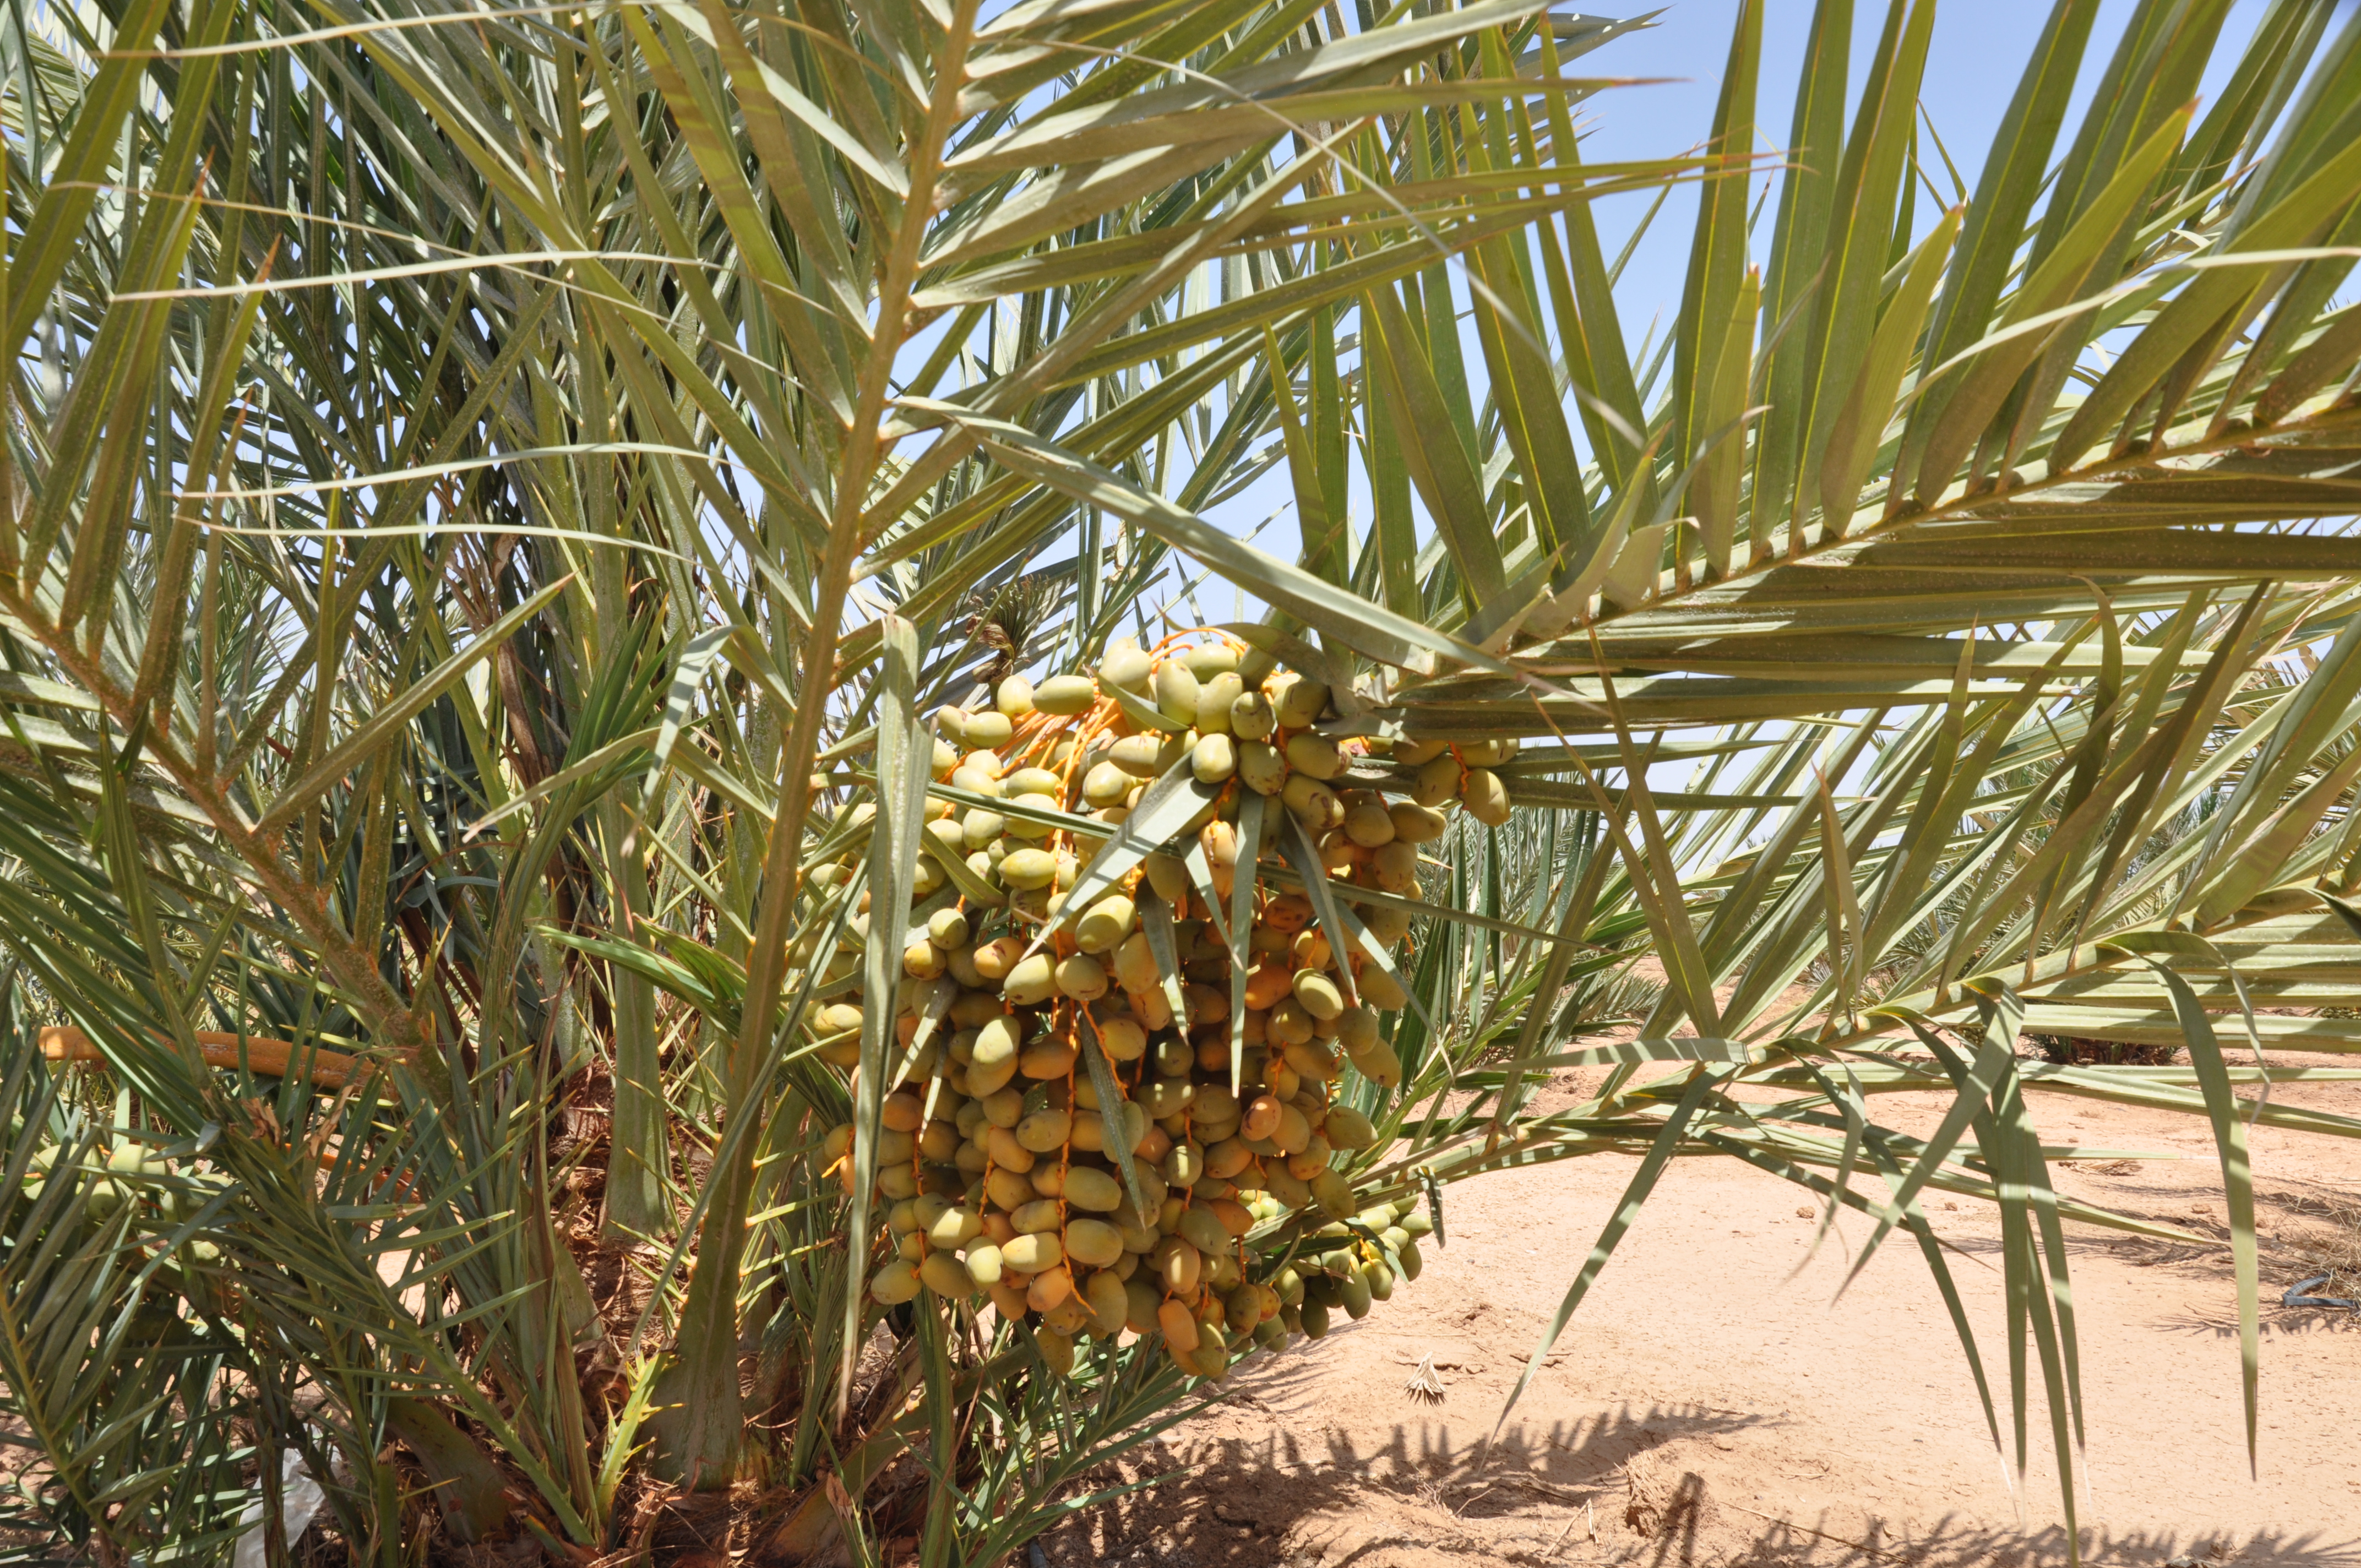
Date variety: Boumajhoul